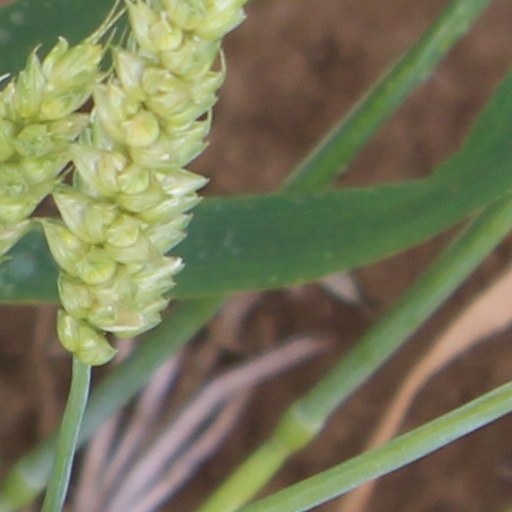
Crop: wheat